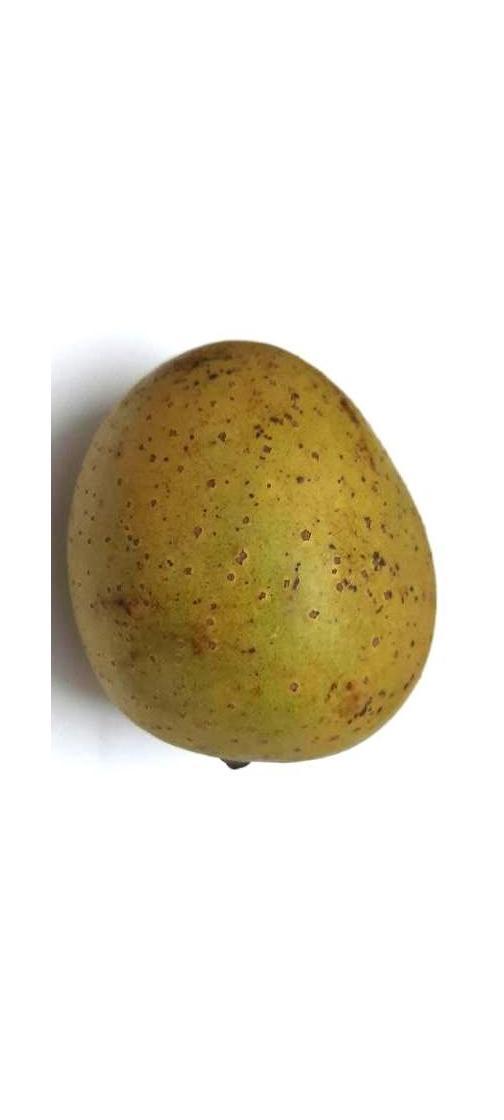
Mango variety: Gourmoti